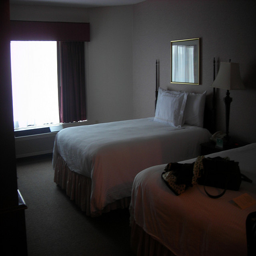
Two beds and other furniture inside a hotel room
A couple of beds sitting next to each other.
2 beds in a hotel room with the windows open
A room showing two white beds and an open window. There is an object on the bed furtherest from the window.
a bed room with two neatly made beds